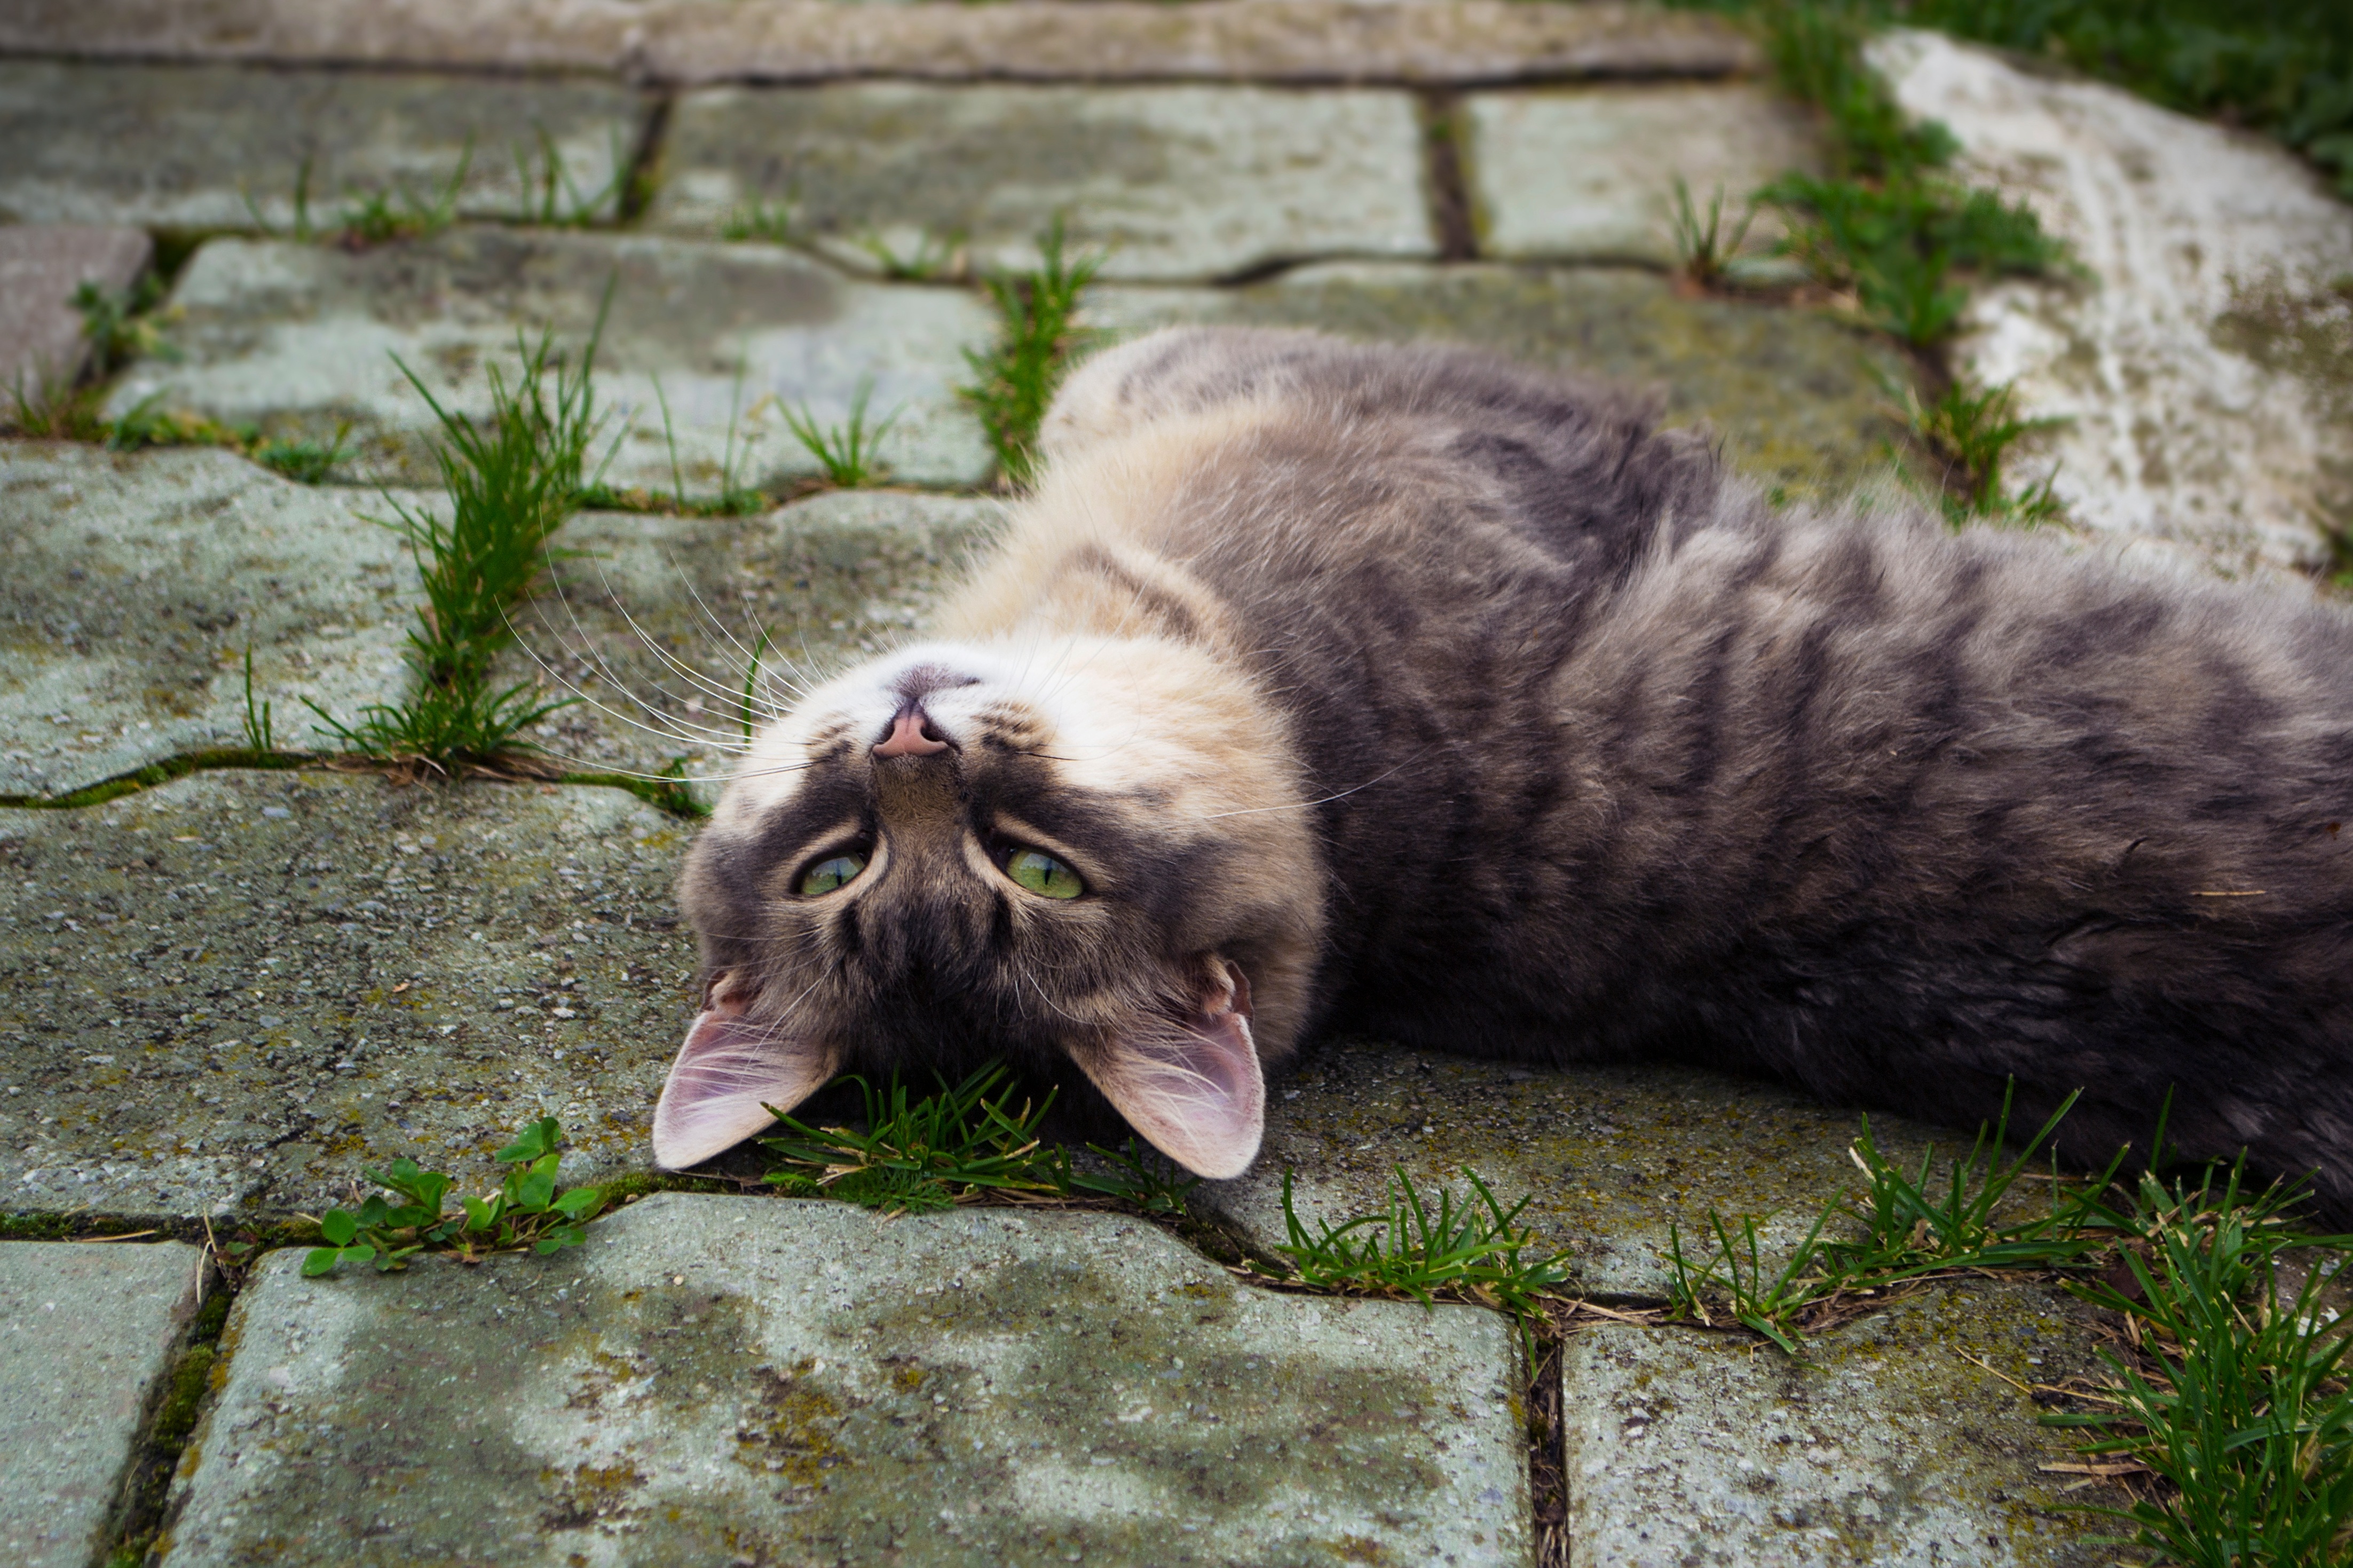
view, wildlife, zoo, cat, mammal, fauna, grey, vertebrate, small to medium sized cats, cat like mammal